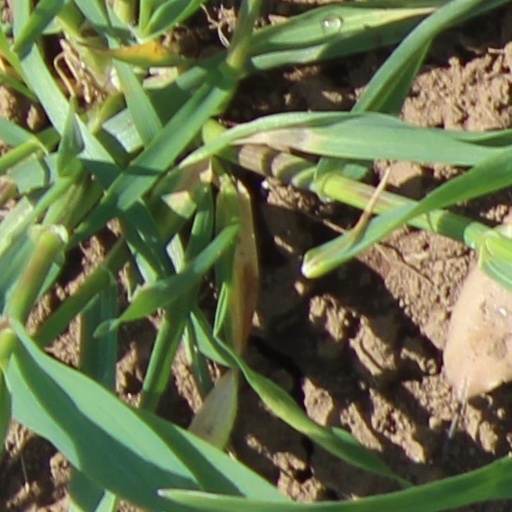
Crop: wheat